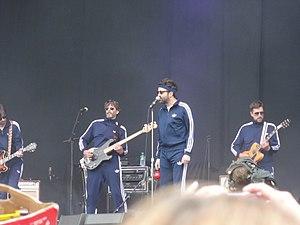
Rock en Seine